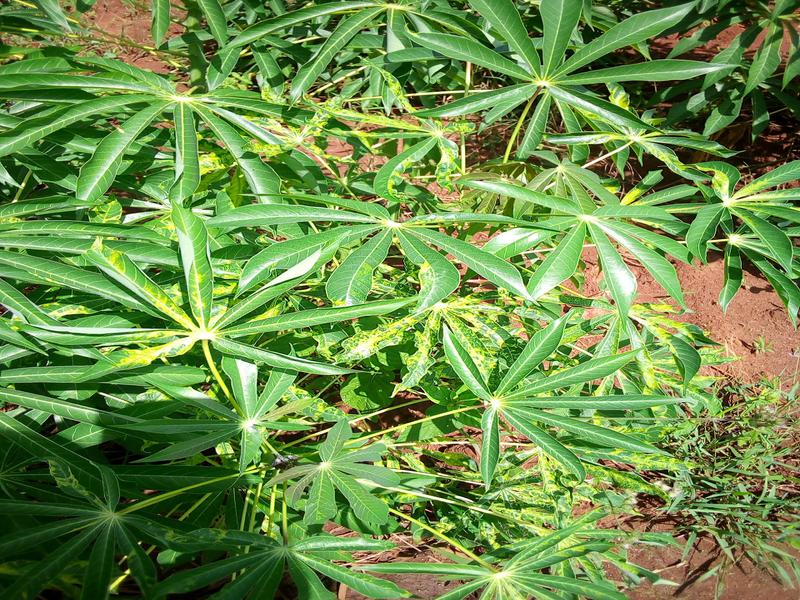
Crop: cassava
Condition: mosaic_disease